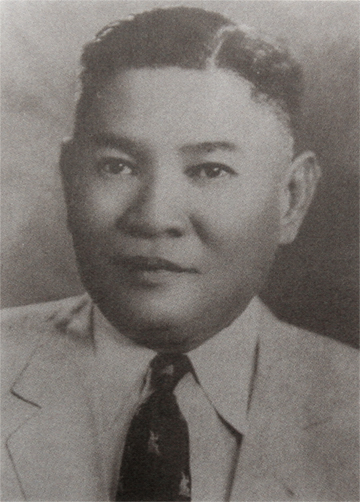
ทวี บุณยเกตุ

| name = ทวี บุณยเกตุ
| honorific-prefix = ยศข้าราชการทหารและพลเรือนของสยาม|รองอำมาตย์โท
| image = Tawee Boonyaket.jpg
| caption = ทวี ใน พ.ศ. 2489
| order = นายกรัฐมนตรีไทย คนที่ 5
| term_start = 31 สิงหาคม พ.ศ. 2488
| term_end = 17 กันยายน พ.ศ. 2488 ()
| monarch = พระบาทสมเด็จพระปรเมนทรมหาอานันทมหิดล พระอัฐมรามาธิบดินทร
| predecessor = ควง อภัยวงศ์
| successor = หม่อมราชวงศ์เสนีย์ ปราโมช
Infobox officeholder |embed=yes
| order1 = รัฐมนตรีว่าการกระทรวงศึกษาธิการของไทย|รัฐมนตรีว่าการกระทรวงศึกษาธิการ
| term_start1 = 1 สิงหาคม พ.ศ. 2487
| term_end1 = 17 กันยายน พ.ศ. 2488 ()
| primeminister1 = ควง อภัยวงศ์ตนเอง
| predecessor1 = ประยูร ภมรมนตรี
| successor1 = พระตีรณสารวิศวกรรม (ตรี ตีรณสาร)
| order2 = รัฐมนตรีว่าการกระทรวงการต่างประเทศของไทย|รัฐมนตรีว่าการกระทรวงการต่างประเทศ
| term_start2 = 1 กันยายน พ.ศ.​ 2488
| term_end2 = 	17 กันยายน พ.ศ.​ 2488 ()
| primeminister2 = ตนเอง
| predecessor2 = ศรีเสนา สมบัติศิริ
| successor2 = หม่อมราชวงศ์เสนีย์ ปราโมช
| order3 = รัฐมนตรีว่าการกระทรวงเกษตรและสหกรณ์ของไทย|รัฐมนตรีว่าการกระทรวงเกษตราธิการ
| term_start3 = 1 กันยายน พ.ศ.​ 2488
| term_end3 = 	17 กันยายน พ.ศ.​ 2488 ()
| primeminister3 = ตนเอง
| predecessor3 = หลวงสินธุสงครามชัย (สินธุ์ กมลนาวิน)
| successor3 = พระยาอรรถการีย์นิพนธ์ (สิทธิ จุณณานนท์)
| term_start4 = 24 มีนาคม พ.ศ. 2489
| term_end4 = 	23 สิงหาคม​ พ.ศ. 2489 ()
| primeminister4 = ปรีดี พนมยงค์
| predecessor4 = พระยาอัชราชทรงสิริ (แม้น อรุณลักษณ์)
| successor4 = จรูญ สืบแสง
| order5 = รัฐมนตรีว่าการกระทรวงสาธารณสุขของไทย|รัฐมนตรีว่าการกระทรวงสาธารณสุข
| term_start5 = 1 กันยายน พ.ศ.​ 2488
| term_end5 = 	17 กันยายน พ.ศ.​ 2488 ()
| primeminister5 = ตนเอง
| predecessor5 = หลวงศุภชลาศัย (บุง ศุภชลาศัย)
| successor5 = อดุล อดุลเดชจรัส
| order6 = รัฐมนตรีว่าการกระทรวงมหาดไทยของไทย|รัฐมนตรีว่าการกระทรวงมหาดไทย
| term_start6 = 19 กันยายน พ.ศ. 2488
| term_end6 = 31 มกราคม พ.ศ. 2489 ()
| primeminister6 = หม่อมราชวงศ์เสนีย์ ปราโมช
| predecessor6 = หลวงศุภชลาศัย (บุง ศุภชลาศัย)
| successor6 = ศรีเสนา สมบัติศิริ
| order2 = รายชื่อประธานรัฐสภาไทย|ประธานรัฐสภาไทย และประธานสภาร่างรัฐธรรมนูญ
| term_start2 = 8 พฤษภาคม พ.ศ. 2511
| term_end2 = 20 มิถุนายน พ.ศ. 2511 ()
| monarch2 = พระบาทสมเด็จพระมหาภูมิพลอดุลยเดชมหาราช บรมนาถบพิตร​
| predecessor2 = หลวงสุทธิสารรณกร (สุทธิ สุขะวาที)
| successor2 = นายวรการบัญชา (บุญเกิด สุตันตานนท์)
| primeminister2 = ถนอม กิตติขจร
| order3 = รายชื่อเลขาธิการคณะรัฐมนตรีของไทย|เลขาธิการคณะรัฐมนตรี
| term_start3 = 25 พฤษภาคม พ.ศ. 2483
| term_end3 = 16 กุมภาพันธ์ พ.ศ. 2486 ()
| predecessor3 = ดิเรก ชัยนาม
| successor3 = ไชย ประทีปะเสน
| primeminister3 = แปลก พิบูลสงคราม
| order4 = อธิการบดีมหาวิทยาลัยเกษตรศาสตร์
| term_start4 = 28 กันยายน พ.ศ. 2488
| term_end4 = 6 พฤษภาคม พ.ศ. 2489 ()
| predecessor4 = หลวงสินธุสงครามชัย (สินธุ์ กมลนาวิน)
| successor4 = หลวงสุวรรณวาจกกสิกิจ (ทองดี เรศานนท์)
| birth_name = ทวี
| birth_place = จังหวัดตรัง|เมืองตรัง อาณาจักรรัตนโกสินทร์ (สมัยสมบูรณาญาสิทธิราชย์)|ประเทศสยาม
| death_place = กรุงเทพมหานคร|นครหลวงกรุงเทพธนบุรี ประเทศไทย
| party = คณะราษฎร
| otherparty = เสรีไทย
| father = พระยารณชัยชาญยุทธ์ (ถนอม บุณยเกตุ)
| mother = คุณหญิงรณชัยชาญยุทธ์ (ทับทิม บุณยเกตุ)
| spouse = อำภาศรี เทพหัสดิน ณ อยุธยา
| religion = พุทธ
| alma_mater = คิงส์คอลเลจ มหาวิทยาลัยเคมบริดจ์|คิงส์คอลเลจ มหาวิทยาลัยเคมบริดจ์ สถาบันวิชาการชั้นสูงแห่งชาติด้านการเกษตร ปารีส-กรีนย็อง
รองอำมาตย์โท ทวี บุณยเกตุ ประวัติ ทวี บุณยเกตุ (10 พฤศจิกายน พ.ศ. 2447 – 3 พฤศจิกายน พ.ศ. 2514) อดีตนายกรัฐมนตรีไทยคนที่ 5 อดีตประธานรัฐสภาไทย หนึ่งในคณะราษฎรสายพลเรือน และเสรีไทย|ขบวนการเสรีไทย ผู้ก่อตั้งคุรุสภา และเป็นผู้แต่งหนังสือเรื่อง "พ่อสอนลูก"
== ประวัติ ==
รองอำมาตย์โท ทวี บุณยเกตุ เป็นบุตรของพระยารณชัยชาญยุทธ์ (ถนอม บุณยเกตุ) กับคุณหญิงทับทิม รณชัยชาญยุทธ์ เกิดเมื่อวันที่ 10 พฤศจิกายน พ.ศ. 2447 เวลา 13.20 น. ที่อำเภอกันตัง (ขณะนั้นเป็นอำเภอเมืองตรัง) จังหวัดตรัง โดยชื่อ ทวี มาจากการที่บิดาและมารดาสมรสกันในวันพระราชพิธีทวีธาภิเศกในรัชกาลที่ 5 เมื่อเสร็จพระราชพิธีแล้ว บุคคลที่เข้าร่วมพระราชพิธีจึงมางานสมรสต่อโดยไม่ได้เปลี่ยนเสื้อผ้า แต่ติดเหรียญตราทวีธาภิเษกเข้าร่วมงานเลย
รองอำมาตย์โท ทวี บุณยเกตุ สมรสกับคุณหญิงอำภาศรี บุณยเกตุ มีบุตรด้วยกัน 2 คน ทั้งชายหญิง ได้แก่ วีระวัฒน์ บุณยเกตุ กับ ภัทรฤดี บุณยเกตุ และถึงแก่อนิจกรรมเมื่อวันที่ 3 พฤศจิกายน พ.ศ. 2514 ณ ที่กรุงเทพมหานคร สิริอายุได้
=== การศึกษา ===
* โรงเรียนเบญจมราชูทิศ จังหวัดจันทบุรี
* โรงเรียนสวนกุหลาบวิทยาลัย
* โรงเรียนราชวิทยาลัย (ปัจจุบันคือ โรงเรียน ภ.ป.ร. ราชวิทยาลัย ในพระบรมราชูปถัมภ์)
* คิงส์คอลเลจลอนดอน, มหาวิทยาลัยลอนดอน ประเทศอังกฤษ
* วิชากสิกรรม ที่มหาวิทยาลัยกรีนยอง ประเทศฝรั่งเศส
=== การรับราชการ ===
รองอำมาตย์โท ทวี บุณยเกตุ จบการศึกษาวิชากสิกรรมเมื่อ พ.ศ. 2468 และรับราชการที่กระทรวงเกษตรและสหกรณ์ (ประเทศไทย)|กระทรวงเกษตราธิการ หน้าที่การงานก้าวหน้าขึ้นจนเป็นผู้ช่วยอธิบดีกรมประมง เมื่อ พ.ศ. 2478 จากนั้นย้ายมาเป็นผู้ช่วยเลขาธิการคณะรัฐมนตรีเมื่อ พ.ศ. 2482 และขึ้นดำรงตำแหน่งเลขาธิการคณะรัฐมนตรีในรัฐบาลของแปลก พิบูลสงคราม|จอมพล แปลก พิบูลสงคราม เมื่อ พ.ศ. 2483
== บทบาททางการเมือง ==
===คณะราษฎร===
ในระหว่างศึกษาที่ประเทศฝรั่งเศส ทวี บุณยเกตุ มีโอกาสได้พบปะกับผู้นำความคิดเรื่องการเปลี่ยนแปลงการปกครอง เช่น ปรีดี พนมยงค์, แปลก พิบูลสงคราม|ร.ท. แปลก ขีตตะสังคะ, ประยูร ภมรมนตรี|ร.ท. ประยูร ภมรมนตรี, หลวงทัศนัยนิยมศึก (ทัศนัย มิตรภักดี)|ร.ท. ทัศนัย มิตรภักดี จึงได้เข้าร่วมเป็นสมาชิกคนหนึ่งของคณะราษฎร โดยผ่านการรับรองของ แนบ พหลโยธิน ที่ได้ติดตามดูพฤติกรรมของทวีมาระยะหนึ่งแล้ว โดยแนบเป็นผู้ที่ชักชวน และทวีก็ได้ตอบรับทันที
เมื่อเดินทางกลับสู่ประเทศไทย|ประเทศสยาม ทวีเข้ารับราชการเป็นพนักงานบำรุงพันธุ์สัตว์ กระทรวงเกษตราธิการ ได้ชักชวนบุคคลต่าง ๆ เข้าร่วมกับคณะราษฎรอีกไม่ต่ำกว่า 10 คน อาทิ จรูญ สืบแสง, วิลาศ โอสถานนท์, หลวงสินธุสงครามชัย (สินธุ์ กมลนาวิน)|น.ต. สินธุ์ กมลนาวิน เป็นต้น และในการประชุมวางแผนนั้นก็ได้ใช้บ้านพักของหลายคนสลับกันไป รวมถึงบ้านของทวีด้วย ซึ่งในการประชุมวางแผนครั้งสุดท้ายที่บ้านของ พระยาทรงสุรเดช (เทพ พันธุมเสน)|พ.อ. พระยาทรงสุรเดช ทวีได้เข้าร่วมด้วย
ต่อมาทวีต้องย้ายไปรับราชการที่อำเภอเมืองขอนแก่น|อำเภอท่าพระ (ปัจจุบันคือ อำเภอเมืองขอนแก่น) จังหวัดขอนแก่น จึงไม่มีโอกาสได้ติดต่อกับคนอื่น ๆ แต่ได้ขอให้แนบเป็นผู้ส่งข่าวความคืบหน้า จนกระทั่งแนบได้ส่งโทรเลขความว่า ""ส่งเงินวันที่ 16 นี้"" ซึ่งเป็นรหัสอันหมายถึงจะลงมือปฏิบัติการในวันที่ 16 มิถุนายน ทวีจึงถือโอกาสลาราชการมายังจังหวัดพระนคร แต่ว่าการปฏิบัติการก็ได้เลื่อนต่อไปจนถึงวันที่ 24 มิถุนายน ทวีจึงขอลาต่ออีก 7 วัน
ในเช้าวันที่เปลี่ยนแปลงการปกครอง ในเวลา 01.00 น. ทวีได้เริ่มออกปฏิบัติการโดยการขับรถตระเวนไปตามสถานที่ต่าง ๆ ทั่วพระนคร พร้อมกับจรูญ สืบแสง เพื่อตรวจตราความเรียบร้อยของสถานที่ต่าง ๆ ตามแผน ก่อนจะไปสมทบกับกลุ่มของร้อยโทแปลก ทำการควบคุมค่ายทหารที่เขตบางซื่อ จนกระทั่งการเปลี่ยนแปลงการปกครองดำเนินไปจนสำเร็จโดยดี อีกทั้งก่อนหน้านั้นทวียังเป็นผู้ที่ปลอมลายเซ็นของ พระยาอธิกรณ์ประกาศ (หลุย จาติกวณิช)|นายพลตำรวจโท พระยาอธิกรณ์ประกาศ อธิบดีกรมตำรวจ เพื่อเซ็นลงในใบอนุญาตให้พกอาวุธปืน ซึ่งได้ใช้เป็นอาวุธสำคัญในปฏิบัติการของคณะราษฎรสายพลเรือนด้วย
=== การรับตำแหน่ง ===
ในคณะกรรมการราษฎร (ประเทศสยาม)|คณะรัฐมนตรีคณะที่ 1 ของไทย โดยพระยามโนปกรณ์นิติธาดา (ก้อน หุตะสิงห์) เป็นนายกรัฐมนตรีไทย ทวีได้รับแต่งตั้งเป็นหนึ่งในคณะกรรมการพิจารณาร่างเค้าโครงการเศรษฐกิจ พ.ศ. 2475 เป็นผู้หนึ่งที่มีแนวความคิดสอดคล้องกับปรีดี พนมยงค์ นอกจากนั้นยังสนิทสนมและได้รับความไว้วางใจจาก ควง อภัยวงศ์|พ.ต. ควง อภัยวงศ์ อย่างมาก
ในช่วงรัฐบาลของแปลก พิบูลสงคราม|จอมพล แปลก พิบูลสงคราม ทวีและควง ได้รับเลือกเป็นประธานและรองประธานสภาผู้แทนราษฎร ในวันที่ 26 มิถุนายน พ.ศ. 2486 แต่เนื่องจากความขัดแย้งส่วนตัวกับจอมพลแปลก ซึ่งไม่ยอมลงนามรับสนองพระราชโองการ ทวีและควงจึงลาออกจากตำแหน่งทั้งคู่
ภายหลังสงครามโลกครั้งที่สอง ควง อภัยวงศ์|พ.ต. ควง อภัยวงศ์ รับตำแหน่งนายกรัฐมนตรีต่อจาก แปลก พิบูลสงคราม|จอมพล ป. ทวีได้รับแต่งตั้งเป็นรัฐมนตรีว่าการกระทรวงศึกษาธิการ พระบรมราชโองการ ประกาศ ตั้งและแต่งตั้งรัฐมนตรี (จำนวน ๒๒ ราย) ในช่วงเวลานั้น ทวียังได้รับมอบอำนาจเป็นผู้สั่งการแทนนายกรัฐมนตรีในหลายโอกาส ทั้งยังเป็นผู้ลงนามรับสนองพระราชโองการในการประกาศพระราชโองการว่าสงครามกับสหราชอาณาจักรและสหรัฐอเมริกาเป็นโมฆะ เมื่อวันที่ 16 สิงหาคม พ.ศ. 2488
หลังจาก ควง อภัยวงศ์|พ.ต. ควง อภัยวงศ์ ลาออกจากตำแหน่งนายกรัฐมนตรีเมื่อวันที่ 31 สิงหาคม พ.ศ. 2488 และอยู่ระหว่างรอ หม่อมราชวงศ์เสนีย์ ปราโมช|ม.ร.ว.เสนีย์ ปราโมช เดินทางกลับจากสหรัฐอเมริกา ปรีดี พนมยงค์ ในฐานะผู้สำเร็จราชการแทนพระองค์ ได้แต่งตั้งทวี บุณยเกตุ เป็นนายกรัฐมนตรี ในวันที่ 31 สิงหาคม พ.ศ. 2488 และลาออกเมื่อวันที่ 17 กันยายน พ.ศ. 2488 ระยะเวลาในการบริหารประเทศของทวีจึงสั้นเพียง 18 วัน นับเป็นนายกรัฐมนตรีที่มีระยะเวลาดำรงตำแหน่งสั้นที่สุด
=== การเปลี่ยนชื่อประเทศจากสยามเป็นประเทศไทย ===
หลังจากที่จอมพล ป.พิบูลสงคราม เปลี่ยนชื่อประเทศจากสยามเป็นไทย ขณะดำรงตำแหน่งนายกรัฐมนตรี นายทวี บุณยเกตุ ได้มีประกาศสำนักนายกรัฐมนตรีเมื่อวันที่ 7 กันยายน พ.ศ. 2488 ให้เรียกชื่อประเทศว่า สยาม เช่นเดิม แต่เมื่อจอมพล ป. กลับมาดำรงตำแหน่งนายกรัฐมนตรีอีกครั้ง หลังรัฐประหารในประเทศไทย พ.ศ. 2490 จึงได้เปลี่ยนชื่อประเทศเป็น ประเทศไทย อีกครั้ง และใช้ต่อเนื่องมาจนถึงปัจจุบัน
=== ลี้ภัยออกนอกประเทศ ===
วันที่ 8 พฤศจิกายน พ.ศ. 2490 คณะทหารเข้ายึดอำนาจจากปกครองจากรัฐบาล ถวัลย์ ธำรงนาวาสวัสดิ์|พล.ร.ต. ถวัลย์ ธำรงนาวาสวัสดิ์ นายทวี บุณยเกตุ ได้ลี้ภัยออกนอกประเทศพร้อมกับภริยา ไปใช้ชีวิตที่ปีนัง ประเทศมาเลเซีย และเดินทางกลับประเทศไทยหลังจากสฤษดิ์ ธนะรัชต์|จอมพล สฤษดิ์ ธนะรัชต์ ก่อรัฐประหารในประเทศไทย พ.ศ. 2500 โค่นล้มแปลก พิบูลสงคราม|จอมพล ป. พิบูลสงคราม นายทวีได้รับแต่งตั้งเป็นประธานสภาร่างรัฐธรรมนูญ ร่างรัฐธรรมนูญแห่งราชอาณาจักรไทย พุทธศักราช 2511 ใช้เวลาร่างถึง 10 ปี
นายทวี บุณยเกตุ ได้ก่อตั้งมูลนิธิทางการศึกษาชื่อ มูลนิธิ ทวี บุณยเกตุ ซึ่งเคยช่วยเหลือสมาชิกคุรุสภา ผู้ประสบอัคคีภัยและภัยธรรมชาติ มหาวิทยาลัยธุรกิจบัณฑิตย์ใช้ชื่อท่านเป็นห้องประชุม (ห้องประชุม ทวี บุณยเกตุ ชั้น 6 อาคารสำนักอธิการบดี)
=== อธิการบดีมหาวิทยาลัยเกษตรศาสตร์ ===
นายทวี บุณยเกตุ ดำรงตำแหน่งอธิการบดีมหาวิทยาลัยเกษตรศาสตร์ระหว่างปี พ.ศ. 2488 ถึงปี พ.ศ. 2489 นับเป็นคนที่ 2 ของมหาวิทยาลัย (ต่อจาก พลเรือเอกสินธุ์ กมลนาวิน)
== ผลงานเขียน ==
* "พ่อสอนลูก"
* "การสังคม" (พ.ศ. 2543)
* "การครองเรือน" (พ.ศ. 2543)
== เกียรติยศ==
=== ยศ ===
* รองอำมาตย์โท
=== เครื่องราชอิสริยาภรณ์ ===
ราชกิจจานุเบกษา, แจ้งความสำนักนายกรัฐมนตรี เรื่อง พระราชทานเครื่องราชอิสริยาภรณ์ , เล่ม ๗๖ ตอนที่ ๑๑๕ ง ฉบับพิเศษ หน้า ๓๗, ๑๖ ธันวาคม ๒๕๐๒
ราชกิจจานุเบกษา, แจ้งความสำนักนายกรัฐมนตรี เรื่อง พระราชทานเครื่องราชอิสริยาภรณ์ , เล่ม ๘๒ ตอนที่ ๓๙ ง หน้า ๑๔๐๑, ๑๑ พฤษภาคม ๒๕๐๘
ราชกิจจานุเบกษา, แจ้งความสำนักนายกรัฐมนตรี เรื่อง พระราชทานเครื่องราชอิสริยาภรณ์ , เล่ม ๕๘ ตอนที่ ๐ ง หน้า ๒๙๔๔, ๑๘ กันยายน ๒๔๘๔
ราชกิจจานุเบกษา, แจ้งความสำนักนายกรัฐมนตรี เรื่อง พระราชทานเหรียญรัตนาภรณ์ , เล่ม ๖๓ ตอนที่ ๑๗ ง หน้า ๔๒๖, ๒๖ มีนาคม ๒๔๘๙
== ลำดับสาแหรก ==
== อ้างอิง ==
* ชีวประวัติจากเว็บศิษย์เก่าสวนกุหลาบเน็ตเวิร์ก
* หนังสือ “ศิลปวัฒนธรรม” ฉบับ ที่ 1 มิถุนายน 2547
* ประวัตินายกรัฐมนตรีไทย
* หนังสือตรัง โดย ยืนหยัด ใจสมุทร สำนักพิมพ์มติชน พ.ศ. 2539 ISBN 974-7115-60-3
* วีรชาติ ชุ่มสนิท, 24 นายกรัฐมนตรีไทย, ออลบุ๊คส์พับลิสชิ่ง, 2549 ISBN 974-94-55398
== แหล่งข้อมูลอื่น ==
* หนังสือพ่อสอนลูก webcitation
* หนังสือพ่อสอนลูก lanna
Navboxes|
หมวดหมู่:บุคคลจากจังหวัดตรัง
หมวดหมู่:นายกรัฐมนตรีไทย
หมวดหมู่:ประธานรัฐสภาไทย
หมวดหมู่:ประธานสภาผู้แทนราษฎรไทย
หมวดหมู่:รัฐมนตรีว่าการกระทรวงการต่างประเทศไทย
หมวดหมู่:รัฐมนตรีว่าการกระทรวงเกษตรและสหกรณ์ไทย
หมวดหมู่:รัฐมนตรีว่าการกระทรวงมหาดไทยไทย
หมวดหมู่:รัฐมนตรีว่าการกระทรวงศึกษาธิการไทย
หมวดหมู่:รัฐมนตรีว่าการกระทรวงสาธารณสุขไทย
หมวดหมู่:รัฐมนตรีไทยที่ไม่ได้ประจำกระทรวง
หมวดหมู่:เลขาธิการคณะรัฐมนตรีไทย
หมวดหมู่:สมาชิกสภาผู้แทนราษฎรไทยแบบแต่งตั้ง
หมวดหมู่:สมาชิกคณะราษฎร
หมวดหมู่:สมาชิกขบวนการเสรีไทย
หมวดหมู่:นักวิชาการชาวไทย
หมวดหมู่:อาจารย์คณะเกษตรศาสตร์
หมวดหมู่:นายกสภาจุฬาลงกรณ์มหาวิทยาลัย
หมวดหมู่:นายกสภามหาวิทยาลัยเกษตรศาสตร์
หมวดหมู่:อธิการบดีมหาวิทยาลัยเกษตรศาสตร์
หมวดหมู่:บุคคลจากโรงเรียนเบญจมราชูทิศ จังหวัดจันทบุรี
หมวดหมู่:บุคคลจากโรงเรียนเทพศิรินทร์
หมวดหมู่:บุคคลจากโรงเรียนสวนกุหลาบวิทยาลัย
หมวดหมู่:ผู้ได้รับเครื่องราชอิสริยาภรณ์ ม.ป.ช.
หมวดหมู่:ผู้ได้รับเครื่องราชอิสริยาภรณ์ ท.ม.
หมวดหมู่:ผู้ได้รับเครื่องราชอิสริยาภรณ์ ท.จ.ว. (ฝ่ายหน้า)
หมวดหมู่:ผู้ได้รับเหรียญรัตนาภรณ์ อ.ป.ร.1
หมวดหมู่:ศิษย์เก่าจากคิงส์คอลเลจลอนดอน
หมวดหมู่:บุคคลในประวัติศาสตร์ไทย พ.ศ. 2475–2516
หมวดหมู่:ชาวไทยในสงครามโลกครั้งที่สอง
หมวดหมู่:ผู้ลี้ภัยชาวไทย